Dong Yong and the Seventh Fairy

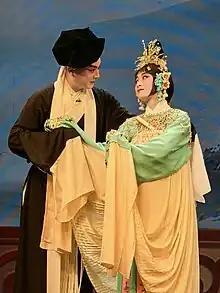
Dong Yong and the Seventh Fairy in Chu opera.

Dong Yong and the Seventh Fairy is a Chinese legend centered around a romance between an orphaned Han-dynasty man named Dong Yong and the Seventh Fairy, the youngest daughter of the Jade Emperor.